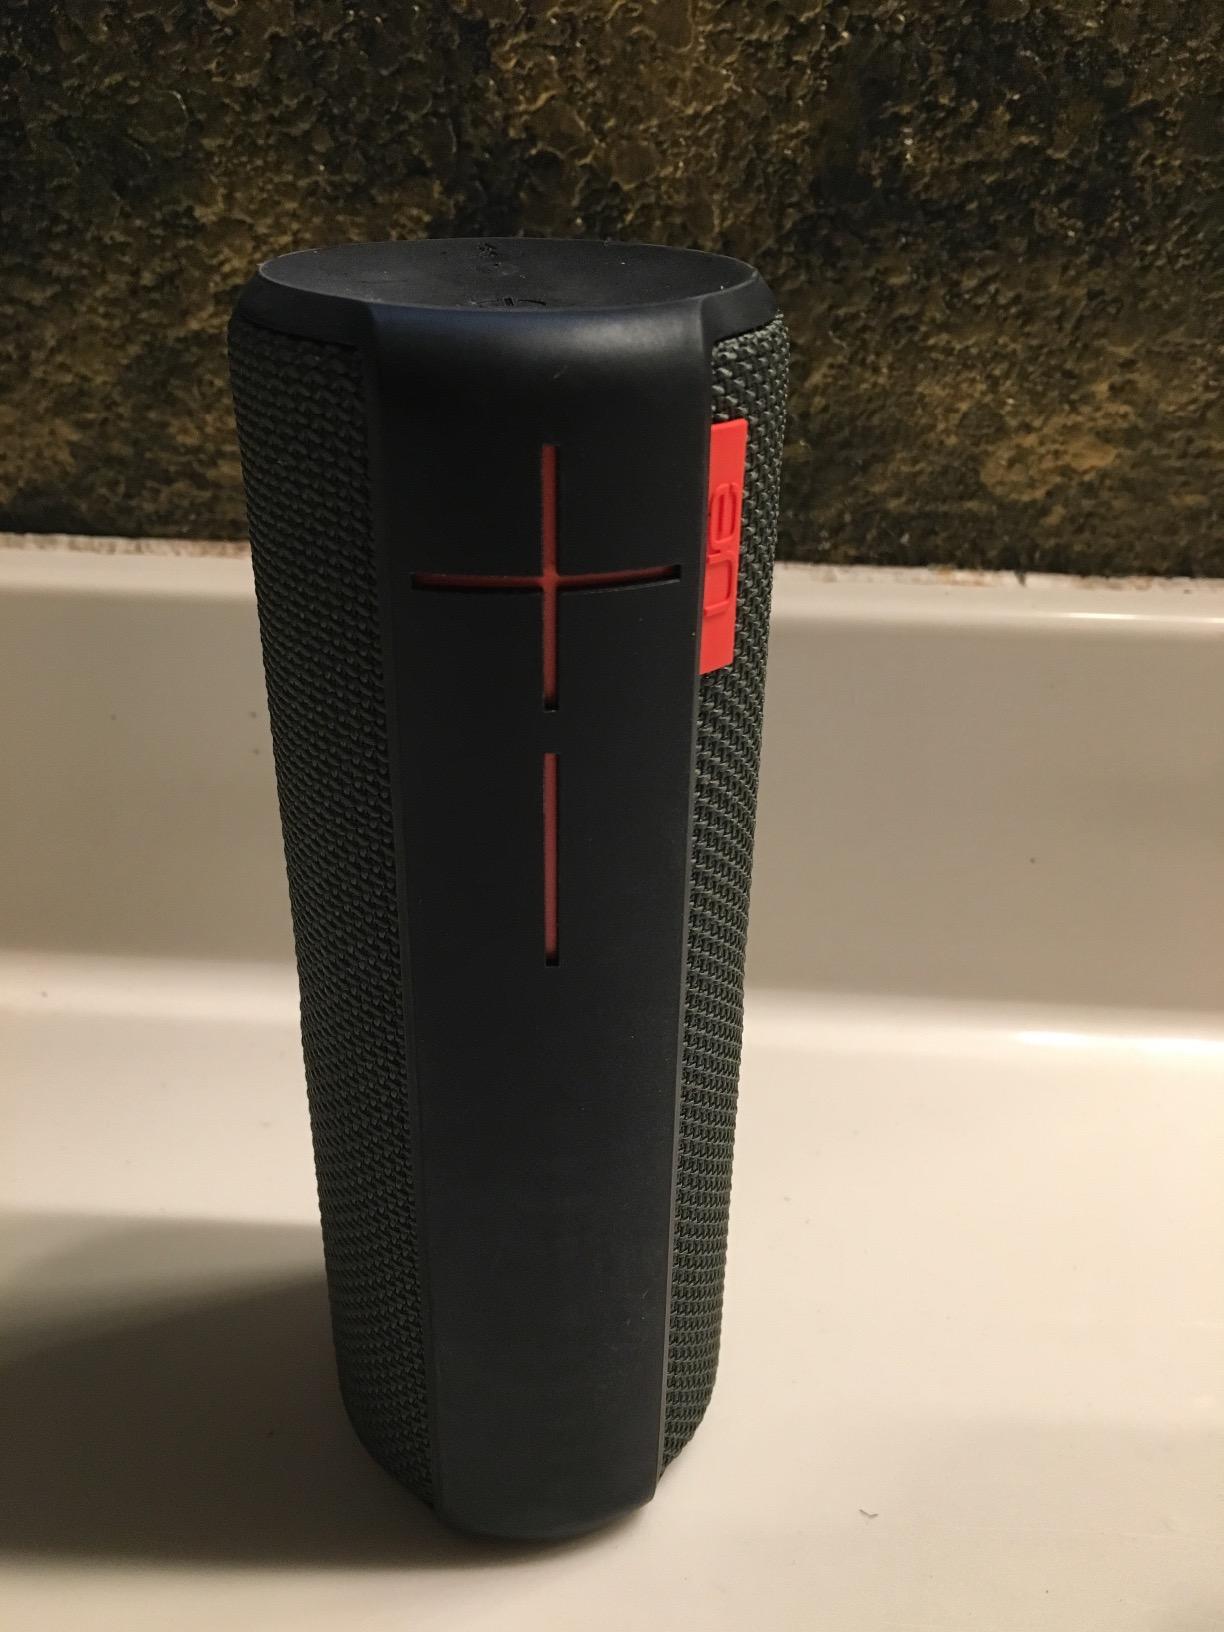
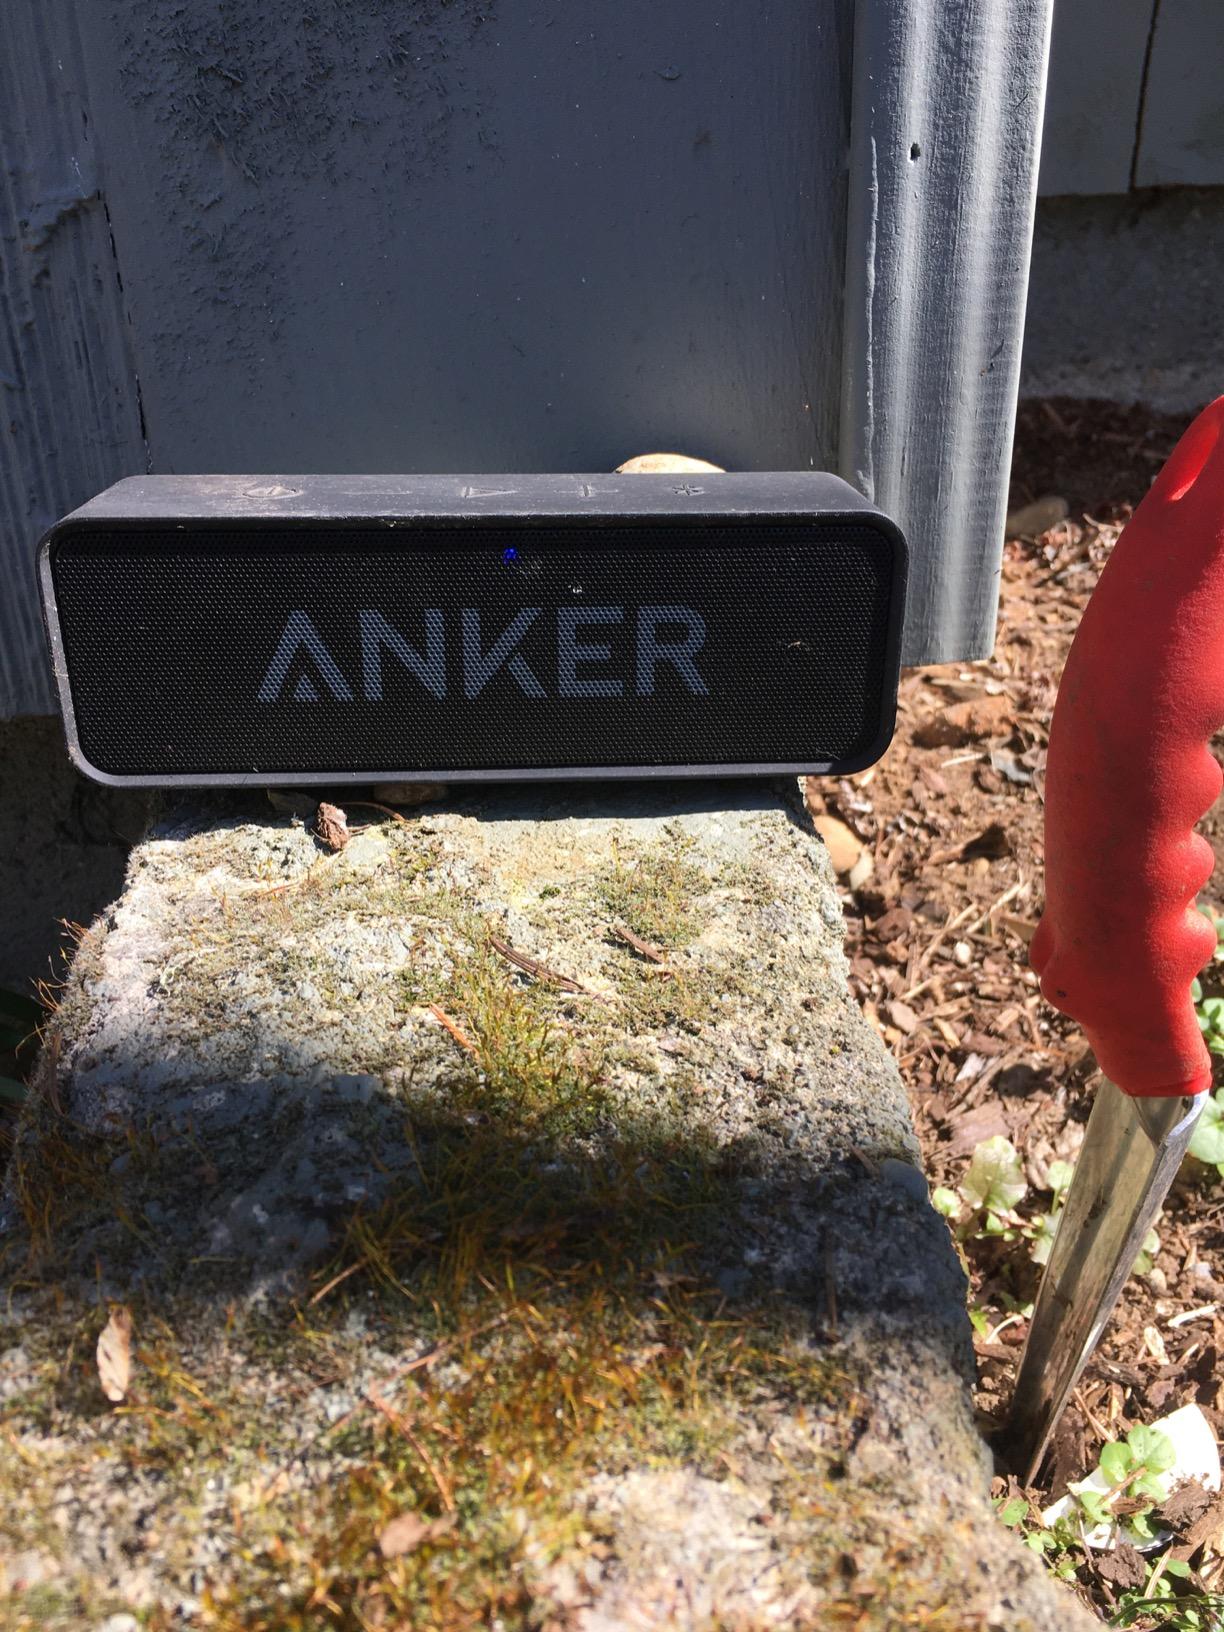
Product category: speaker
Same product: no